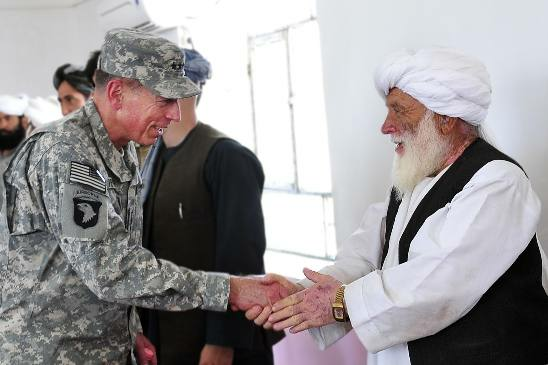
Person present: Yes